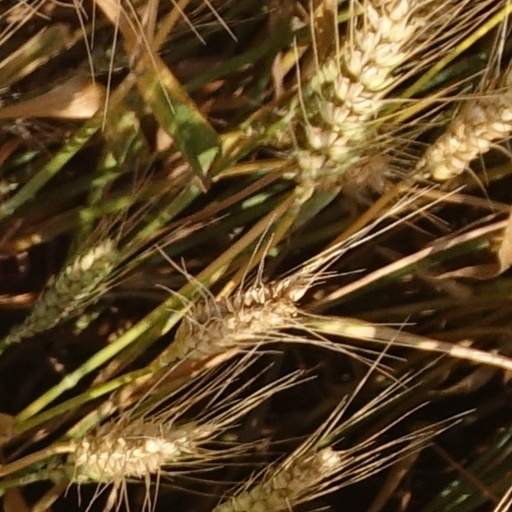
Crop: wheat